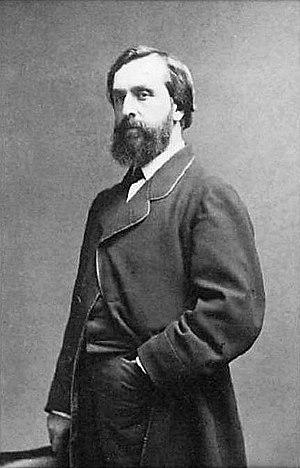
Jules Verne, né le 8 février 1828 à Nantes et mort le 24 mars 1905 à Amiens, est un écrivain français dont l'œuvre est, pour la plus grande partie, constituée de romans d'aventures évoquant les progrès scientifiques du XIXᵉ siècle.
Jean-Louis Aristide Hignard, né à Nantes le 20 mai 1822 et mort à Vernon le 20 mars 1898, est un compositeur français.